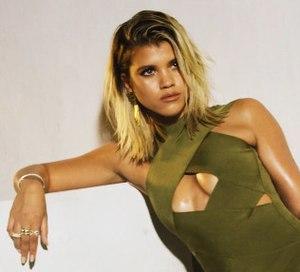
Sofia Richie née le 24 août 1998 à Los Angeles en Californie est un mannequin américain. Elle a été présentée dans les campagnes de plusieurs grandes marques, notamment Tommy Hilfiger, Michael Kors et Chanel. Elle est la fille cadette du chanteur et compositeur Lionel Richie et la sœur de Nicole Richie